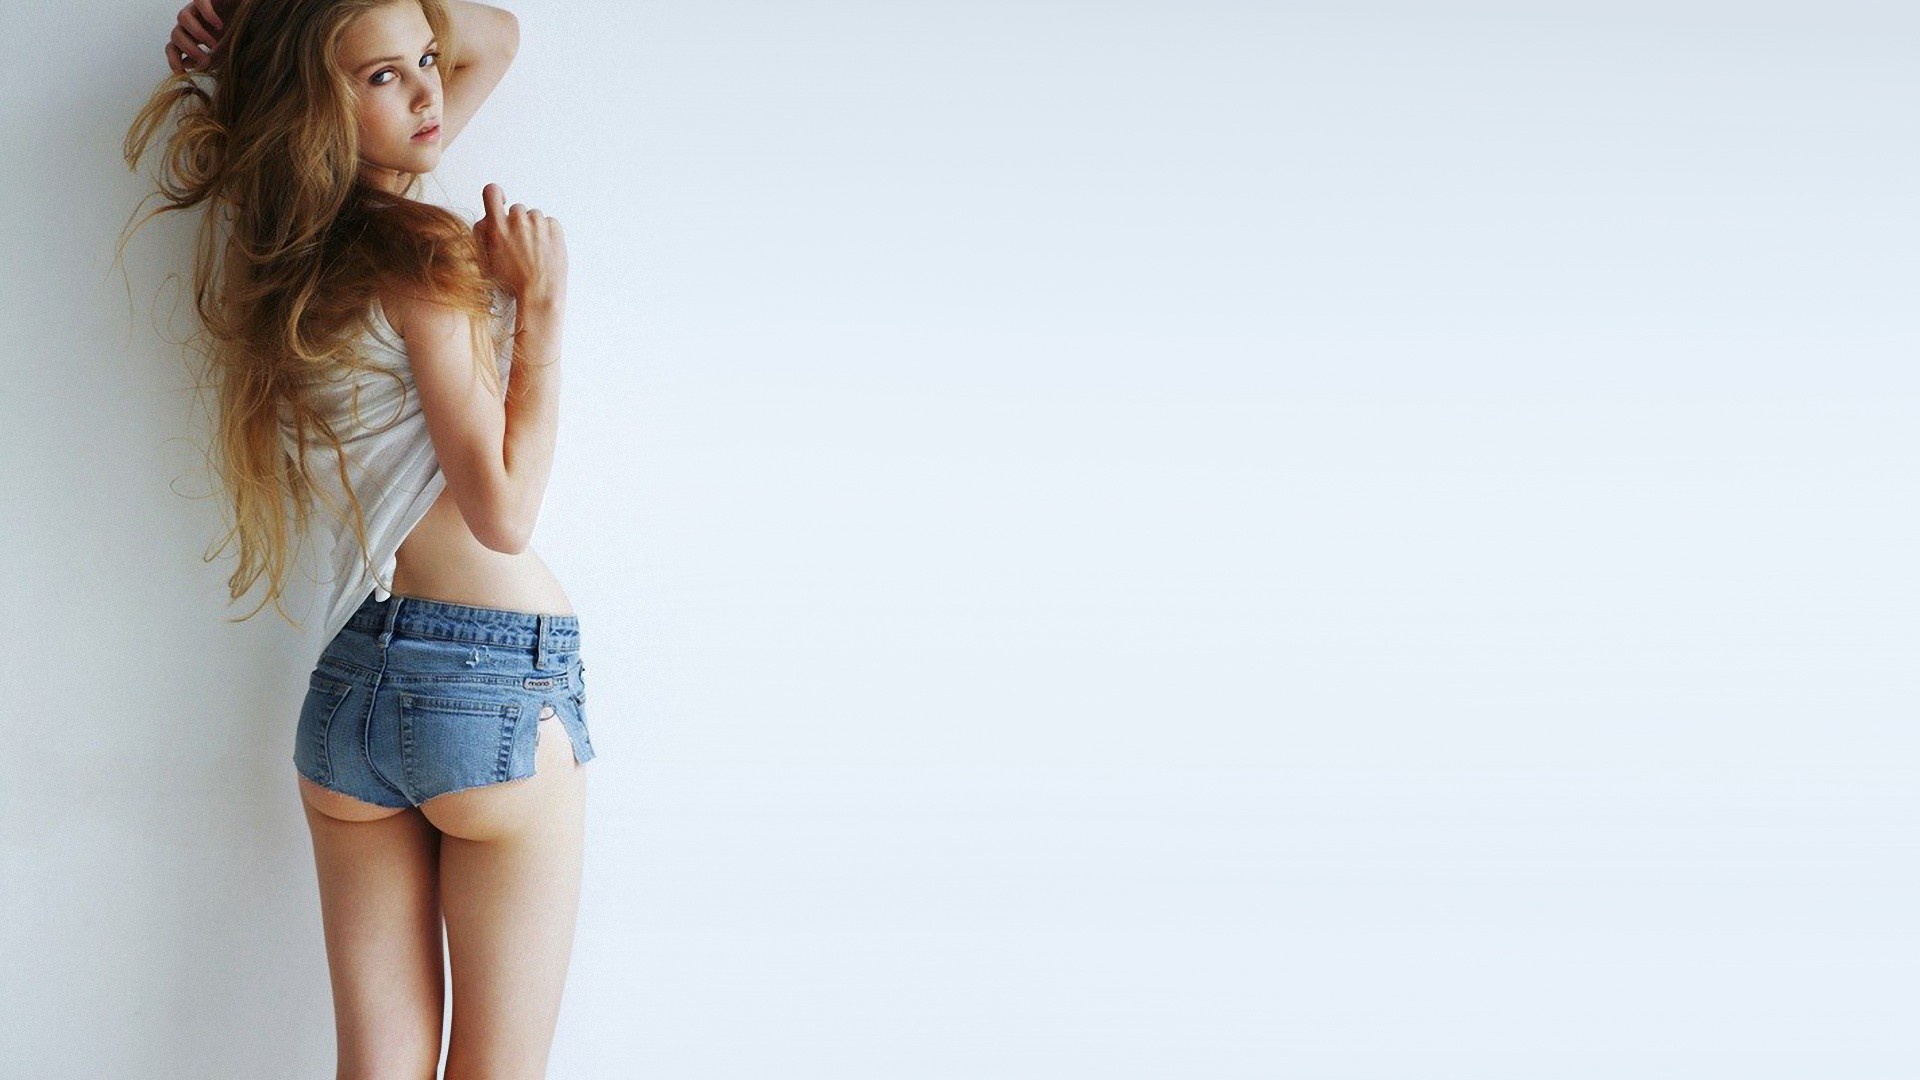
women, lady, model, person, photography, wallpaper, jeans, shorts, stomach, neck, sleeve, waist, street fashion, gesture, elbow, thigh, flash photography, knee, t shirt, denim, trunk, chest, fedora, human leg, electric blue, fashion model, abdomen, navel, calf, sportswear, brown hair, hat, fashion design, sitting, undergarment, back, pocket, top, font, photo shoot